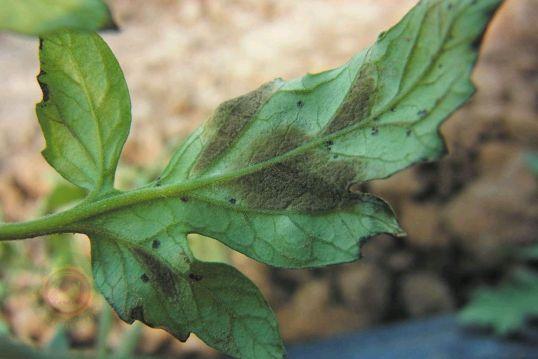
Plant: Tomato
Disease: tomato leaf mold